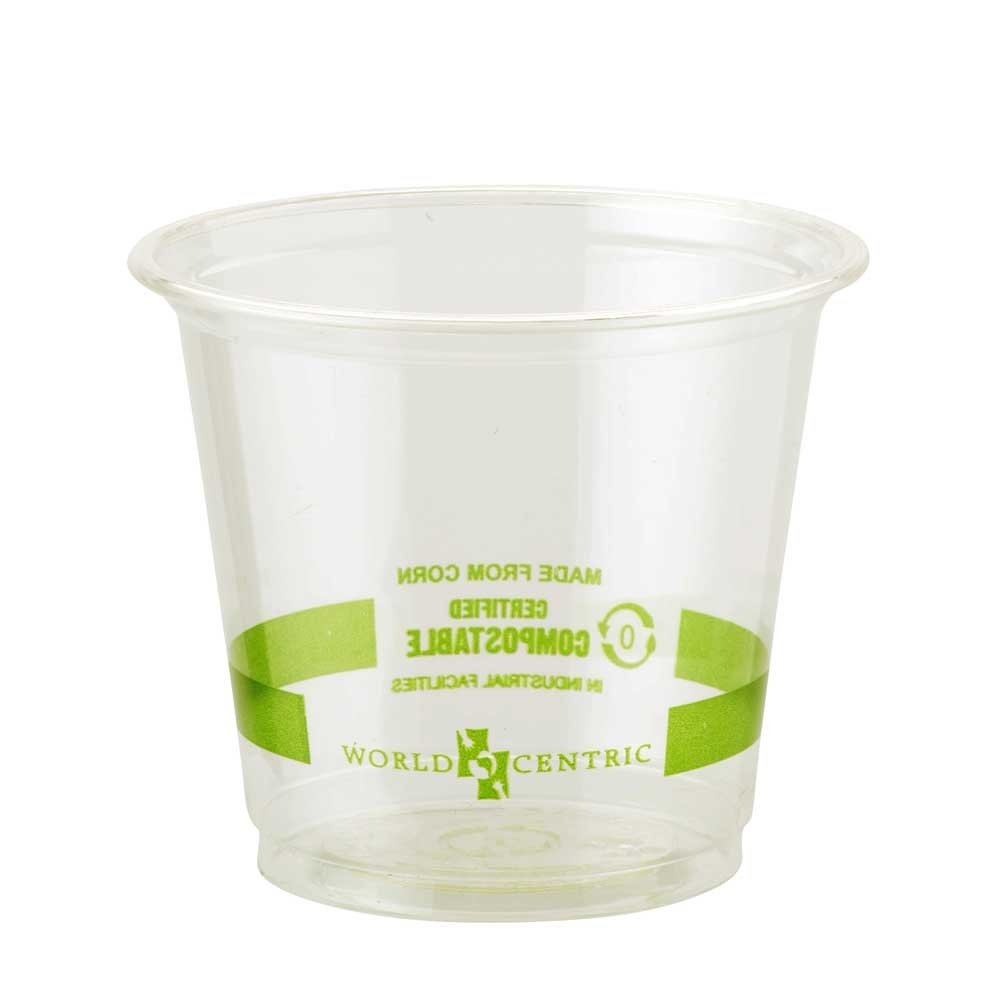
Item Name: World Centric Clear Ingeo Corn Starch Cold Cup, 6 Ounce - 2000 per case.
Product Description: PLA Cold Cup, 6 Ounces
Value: 2000.0
Unit: Count

Price: 131.8